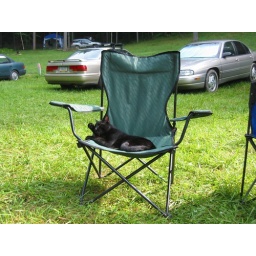
cat in the chair